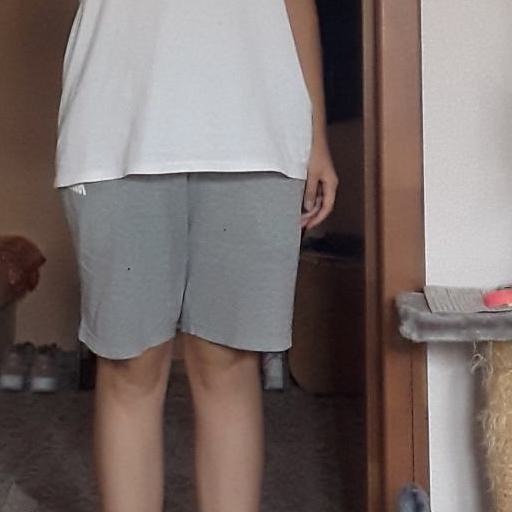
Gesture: no_gesture